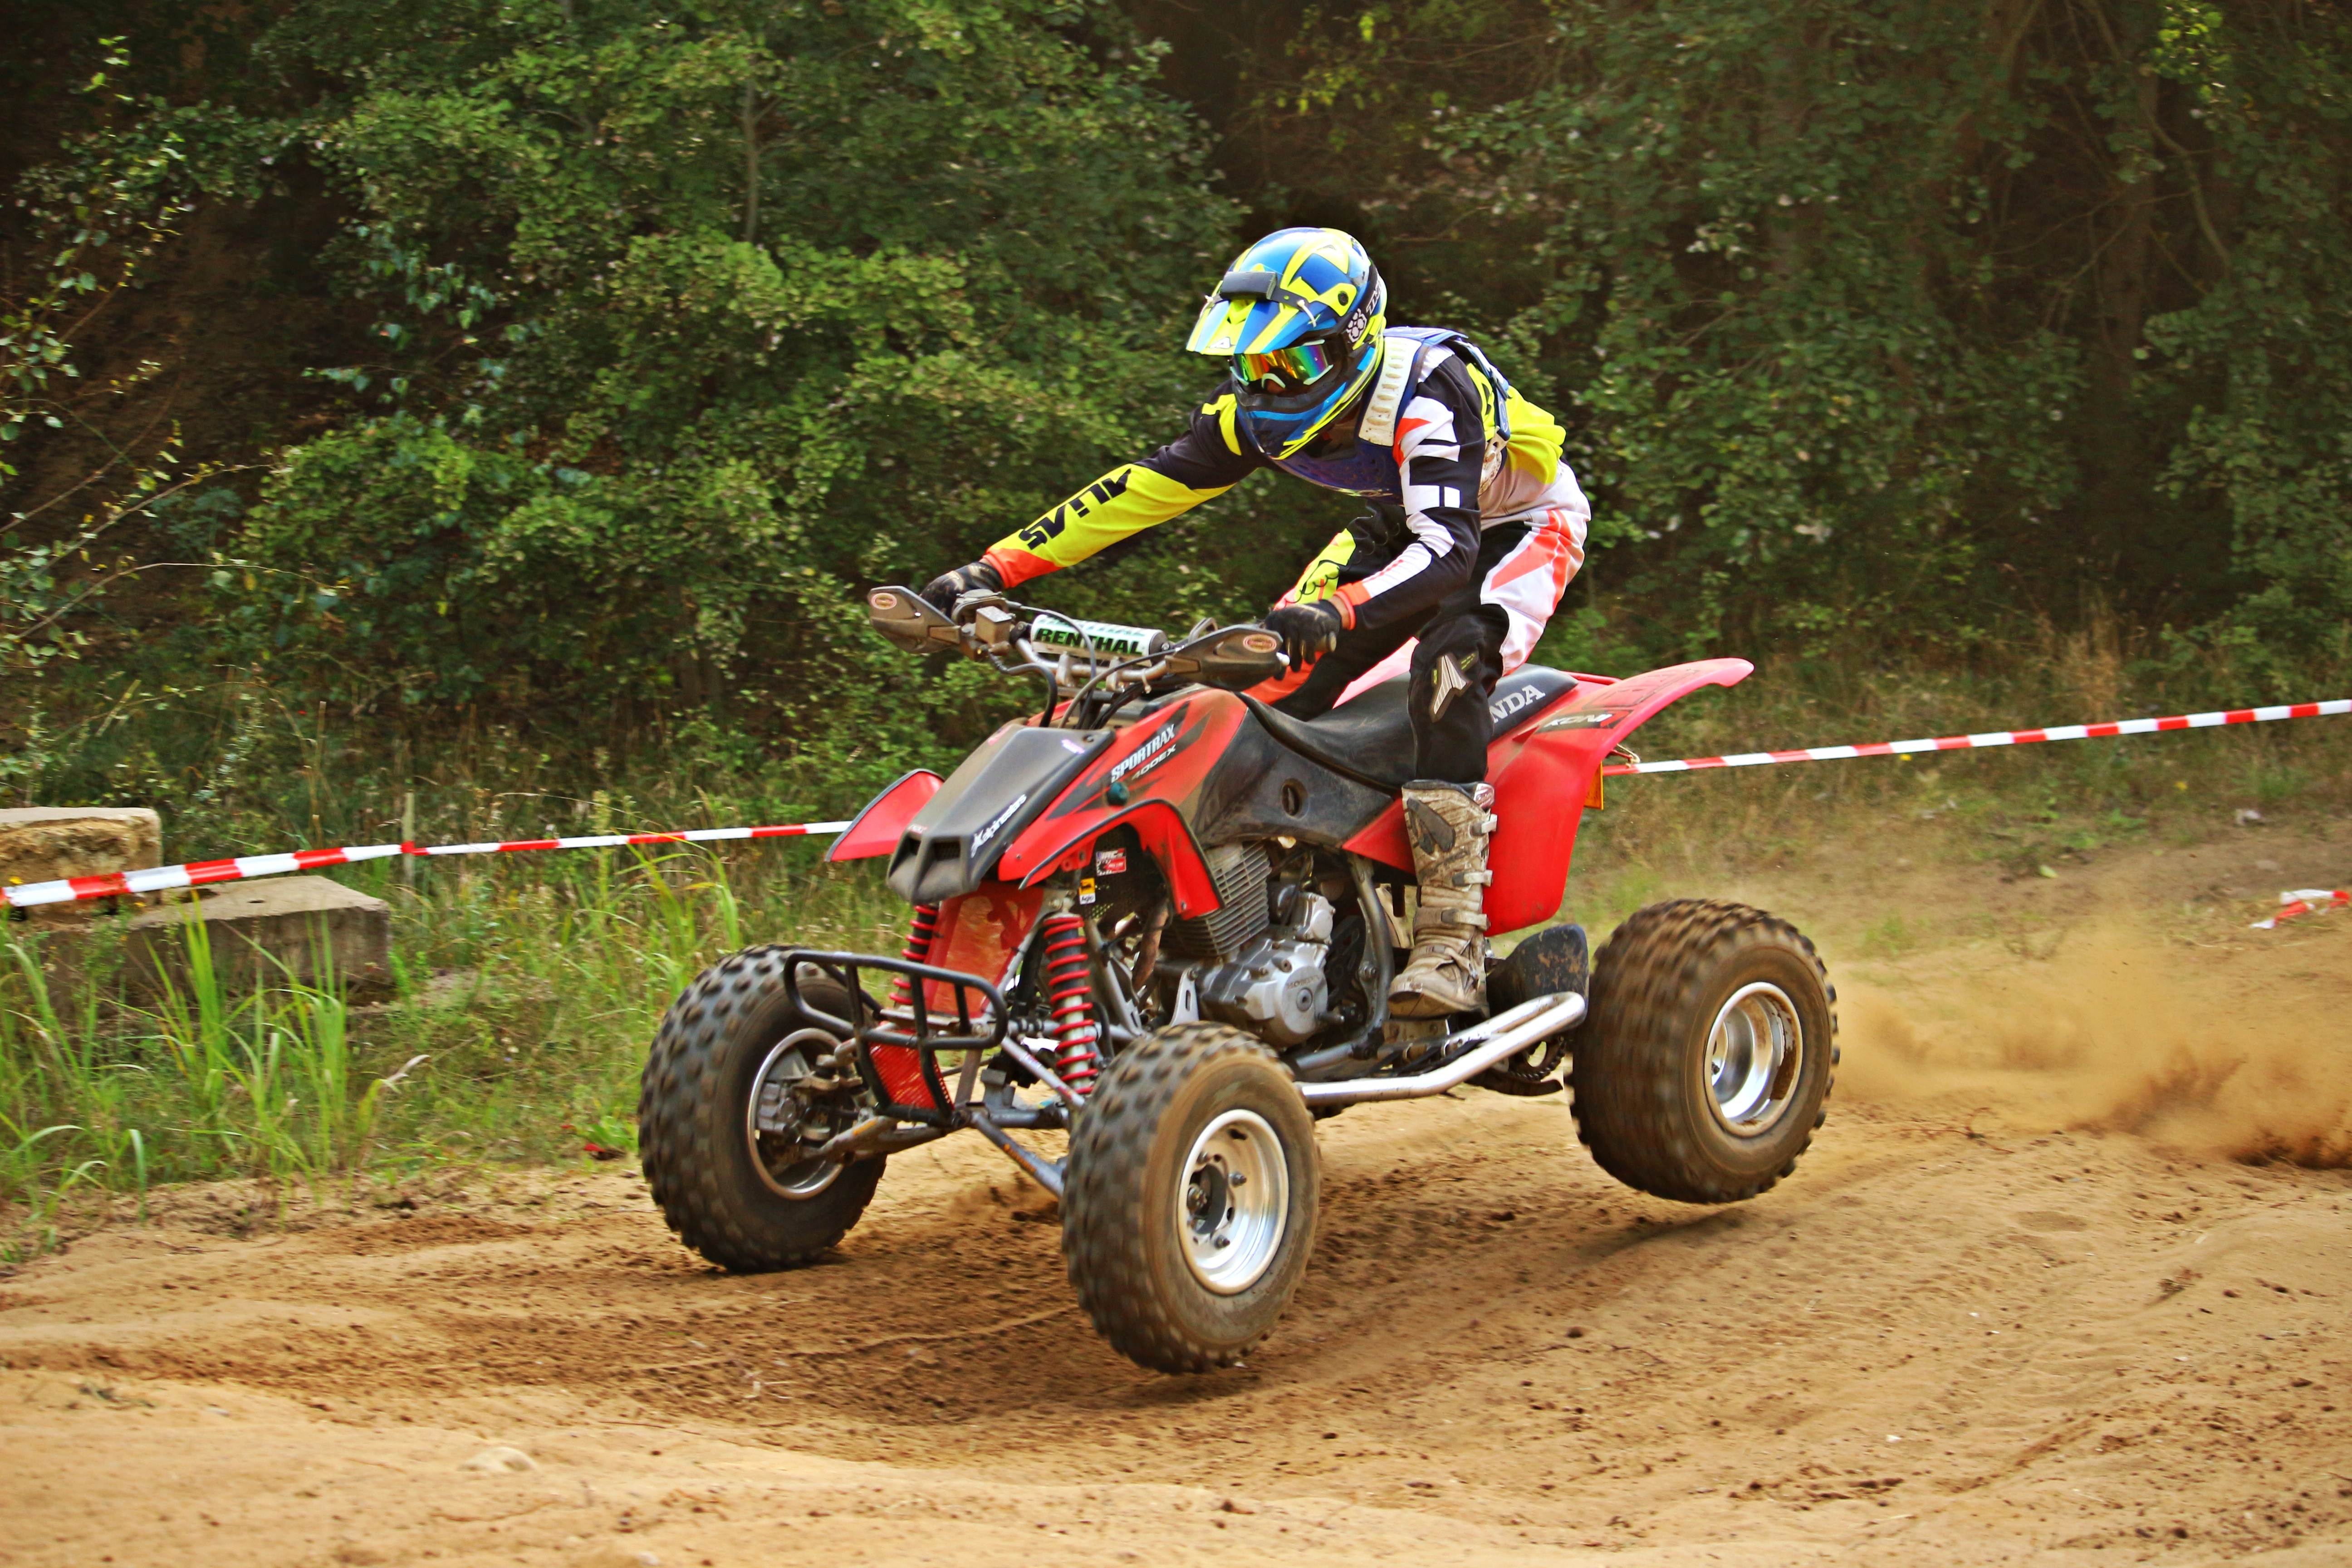
jump, vehicle, motorcycle, motocross, soil, cross, extreme sport, race, sports, racing, quad, motorsport, atv, enduro, freestyle motocross, motocross ride, motorcycle sport, all terrain vehicle, motorcycle racing, off roading, endurocross, dirt track racing, off road racing